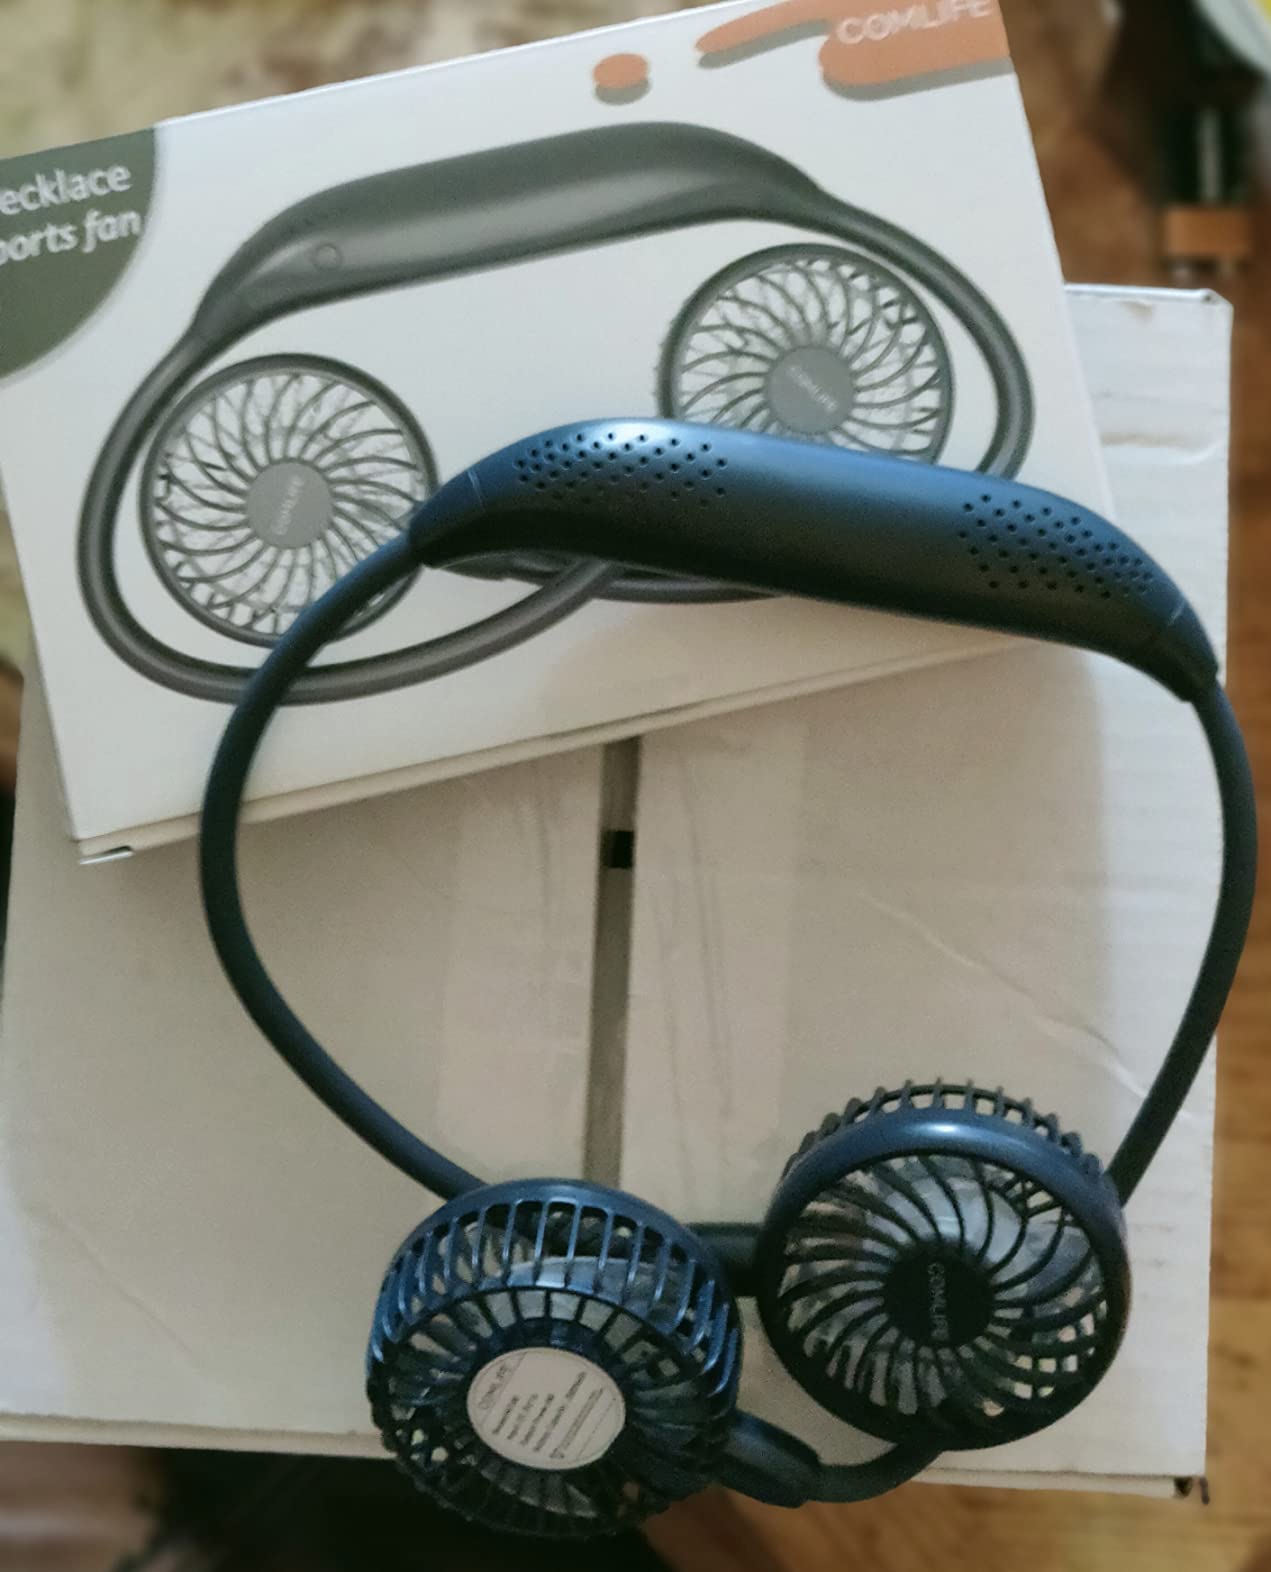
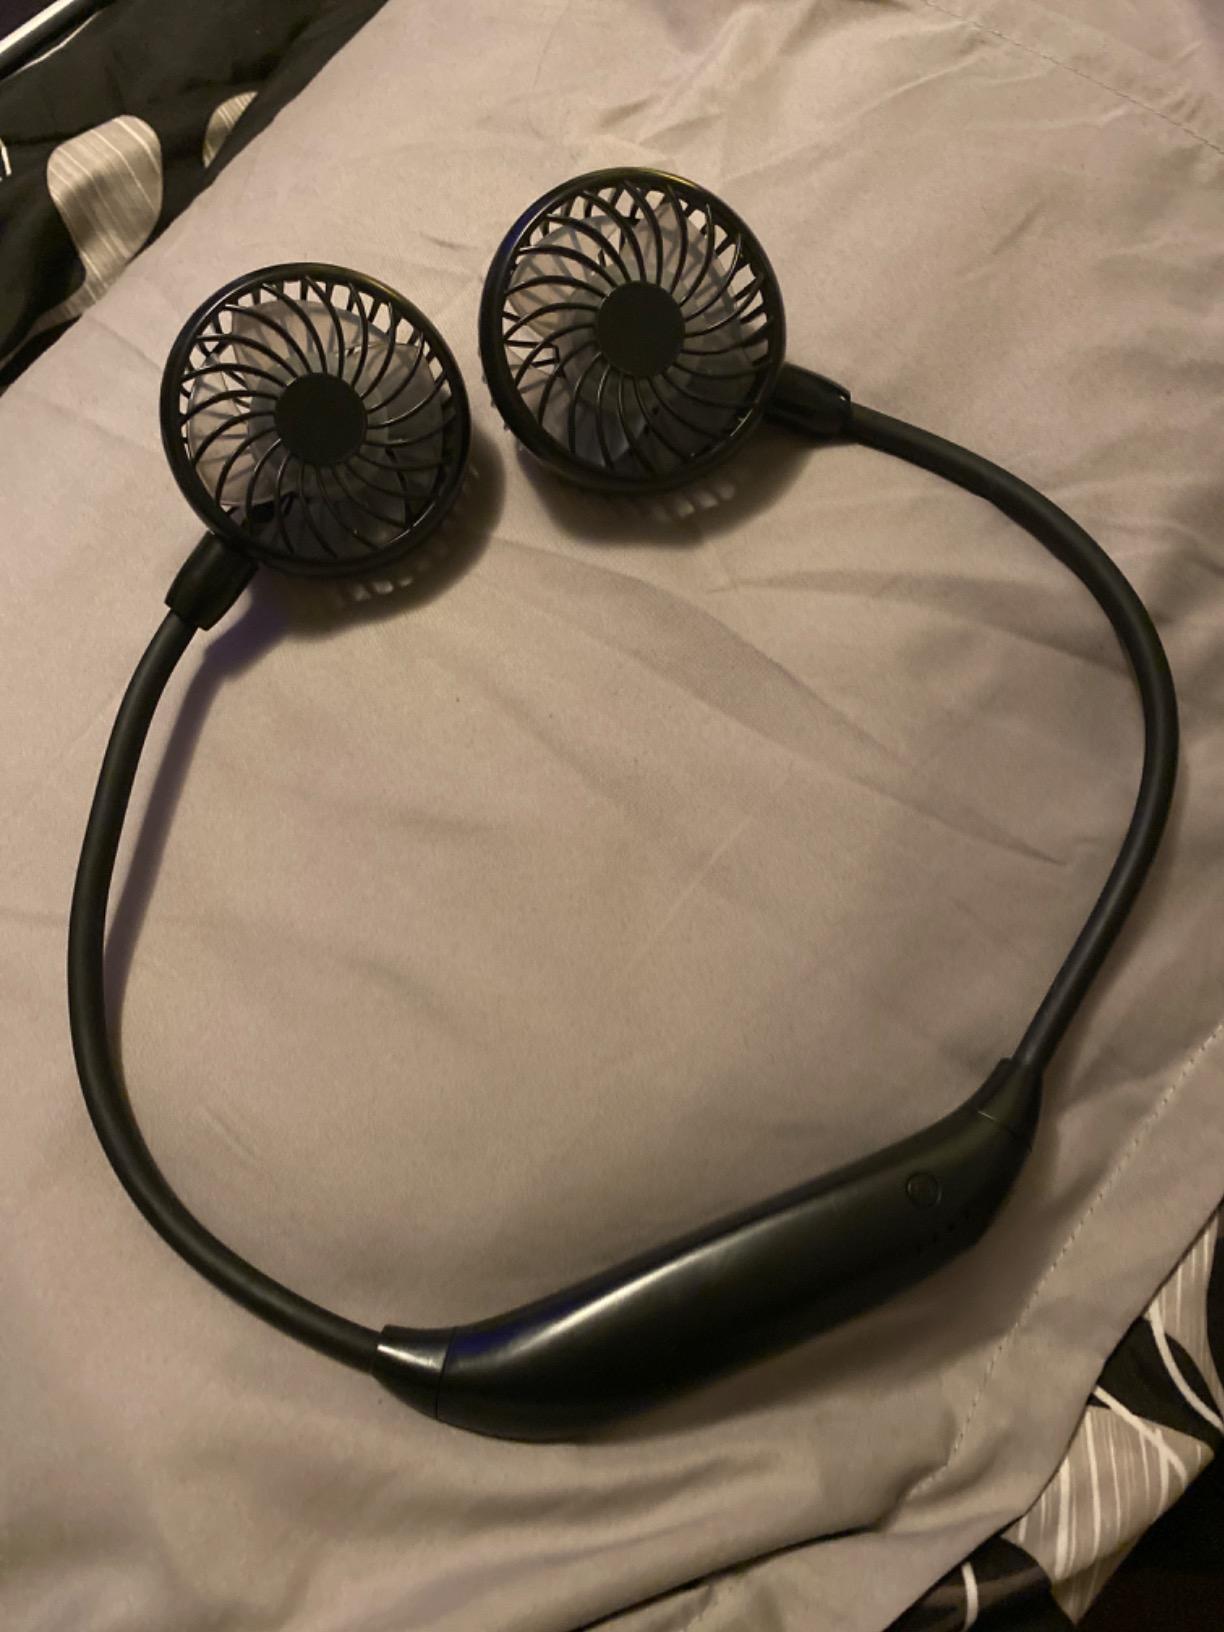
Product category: fan
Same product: no